Human rights in the Dominican Republic

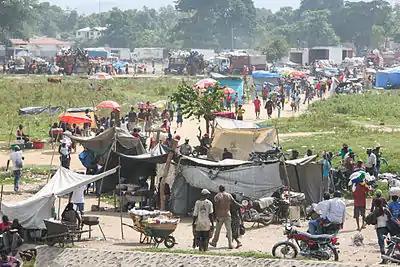
At the Border of Haiti and the Dominican Republic

"“...there is no feeling of humanity, nor political reason, nor any circumstantial convenience that can force us to look indifferently at the Haitian penetration. That type is frankly undesirable…the Haitian that enters [our country] lives afflicted by numerous and capital vices and is necessarily affected by diseases and physiological deficiencies which are endemic at the lowest levels of that society.”"